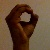
The image shows a hand gesture representing the letter 'O' in Indian Sign Language.